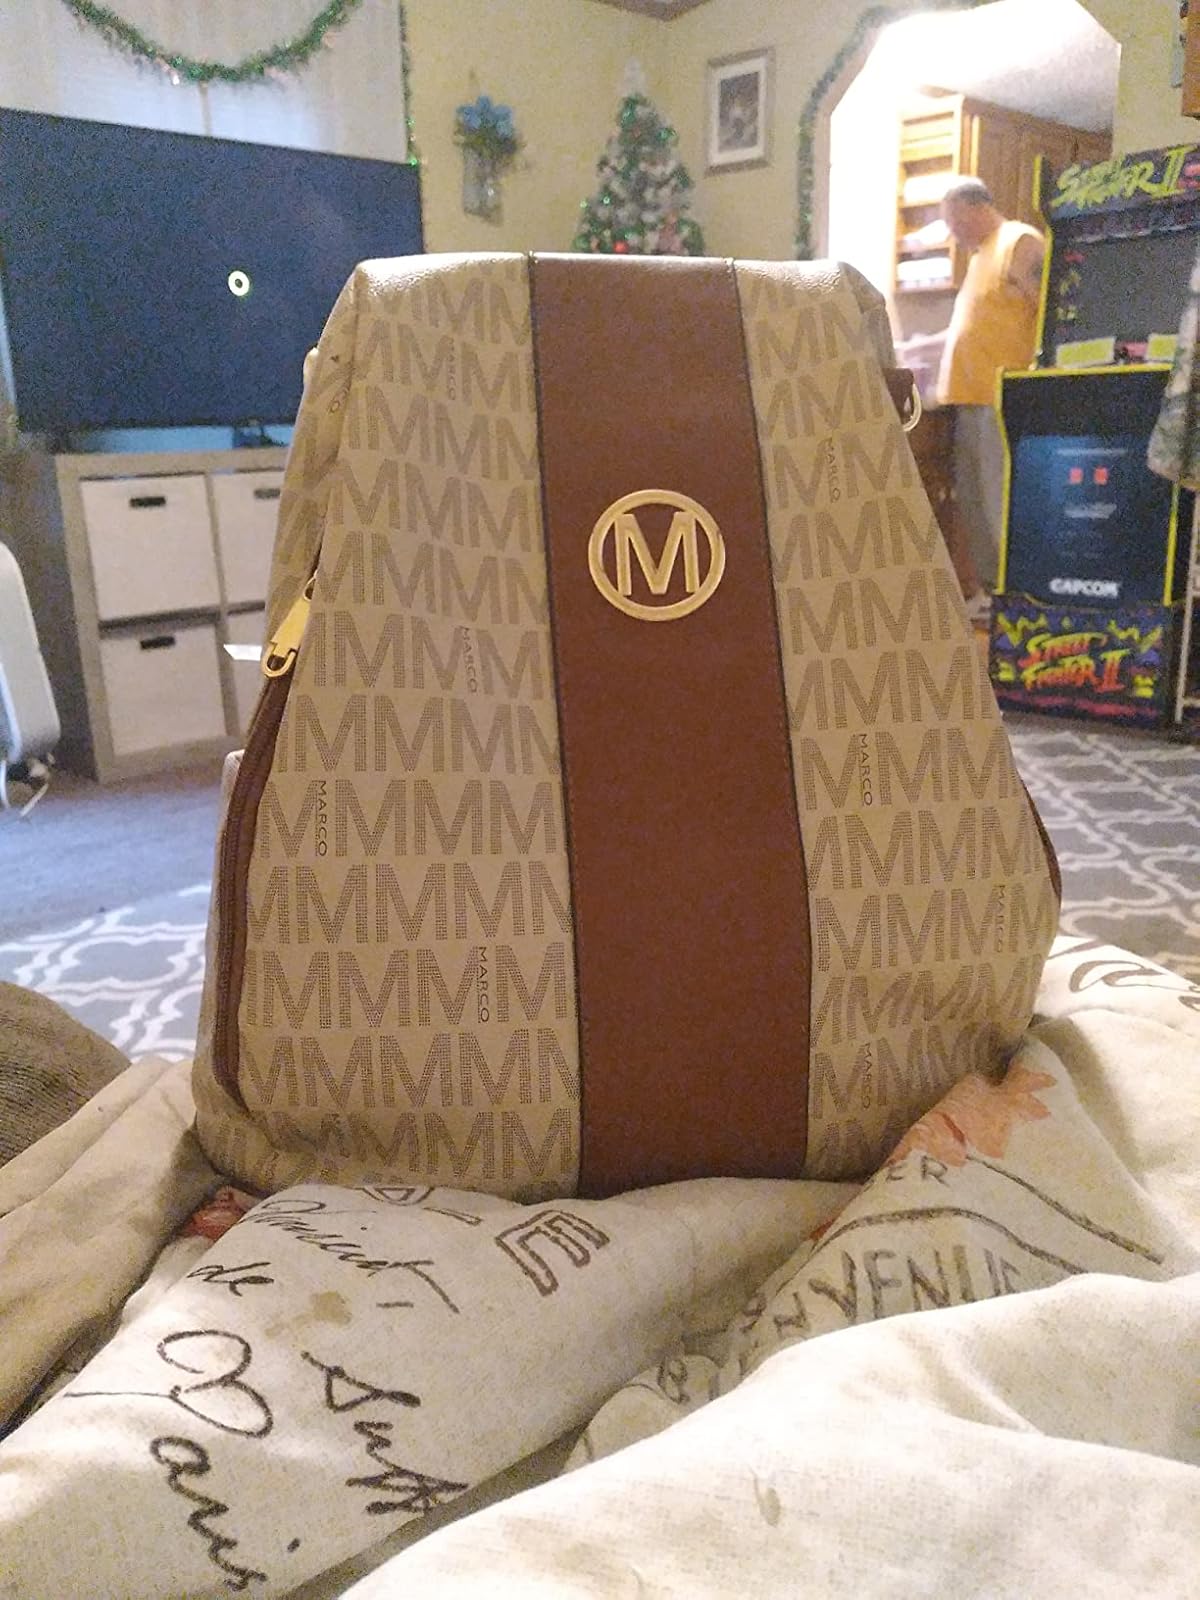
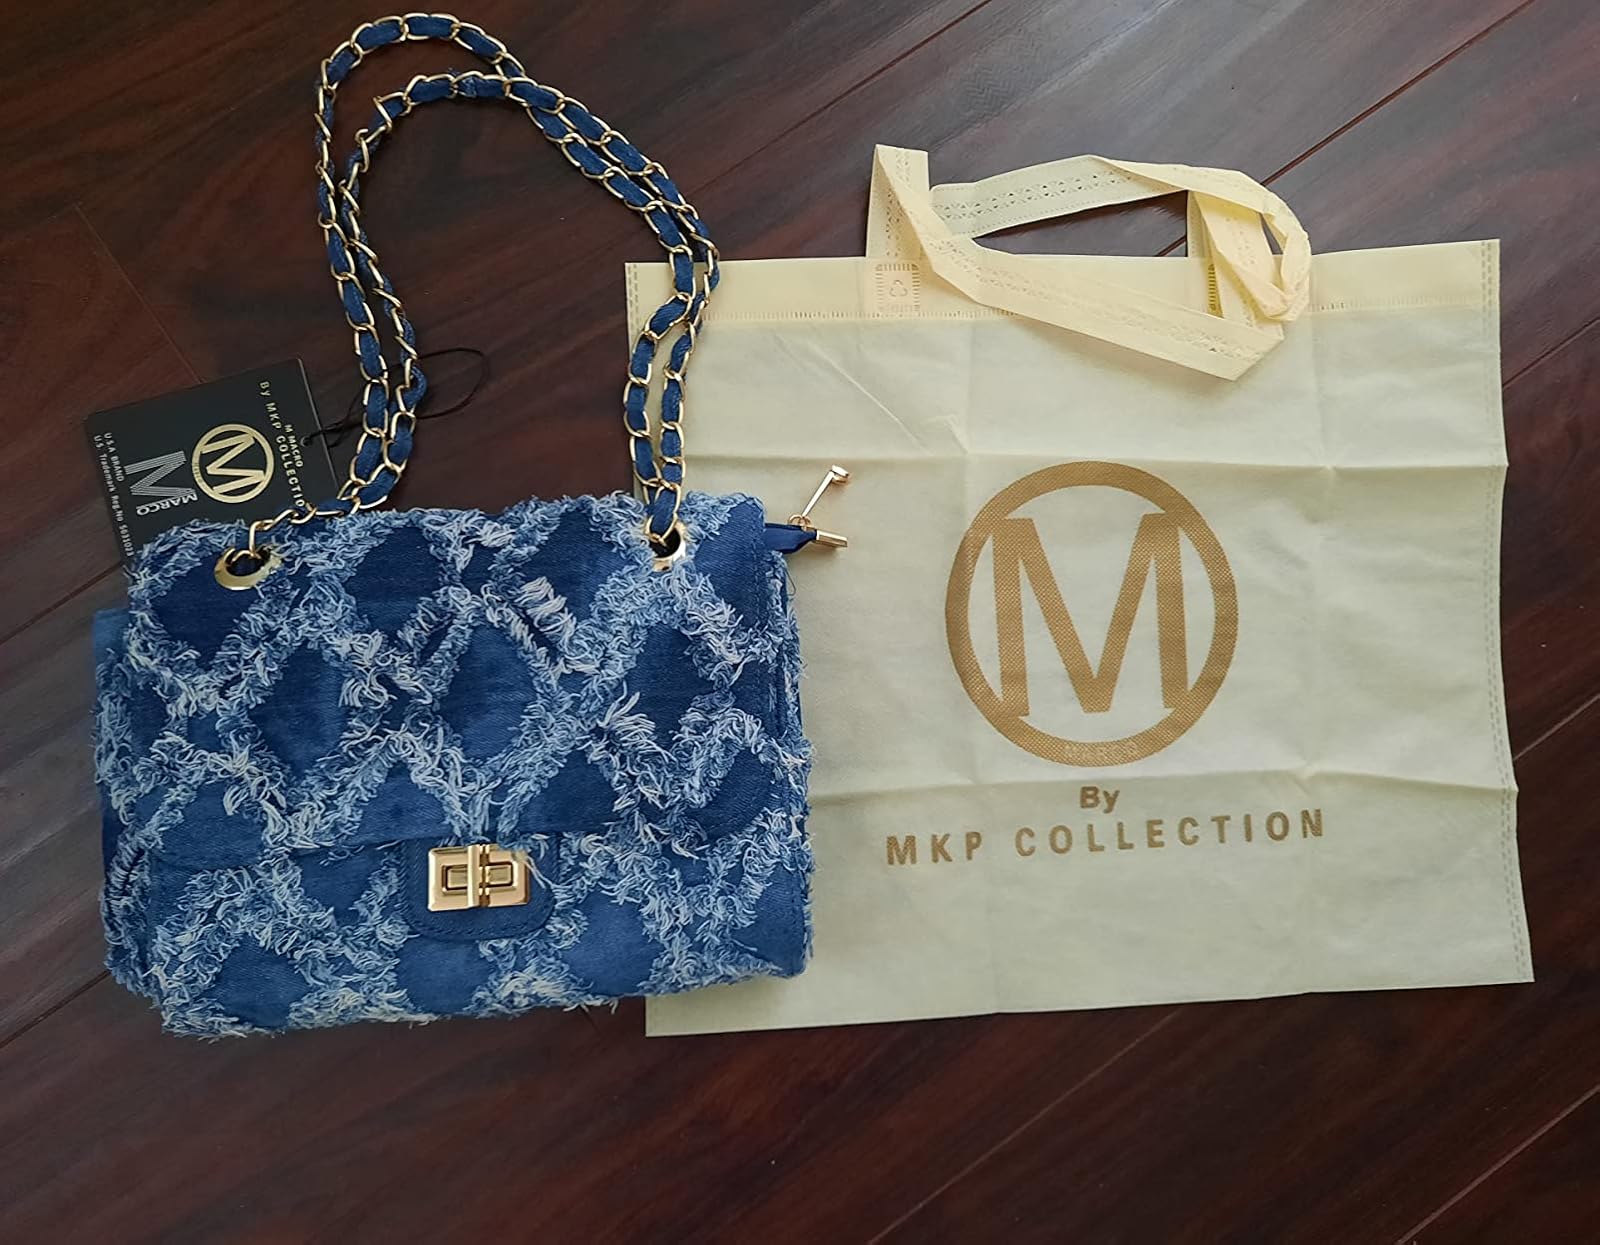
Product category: accessories_handbag
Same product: no